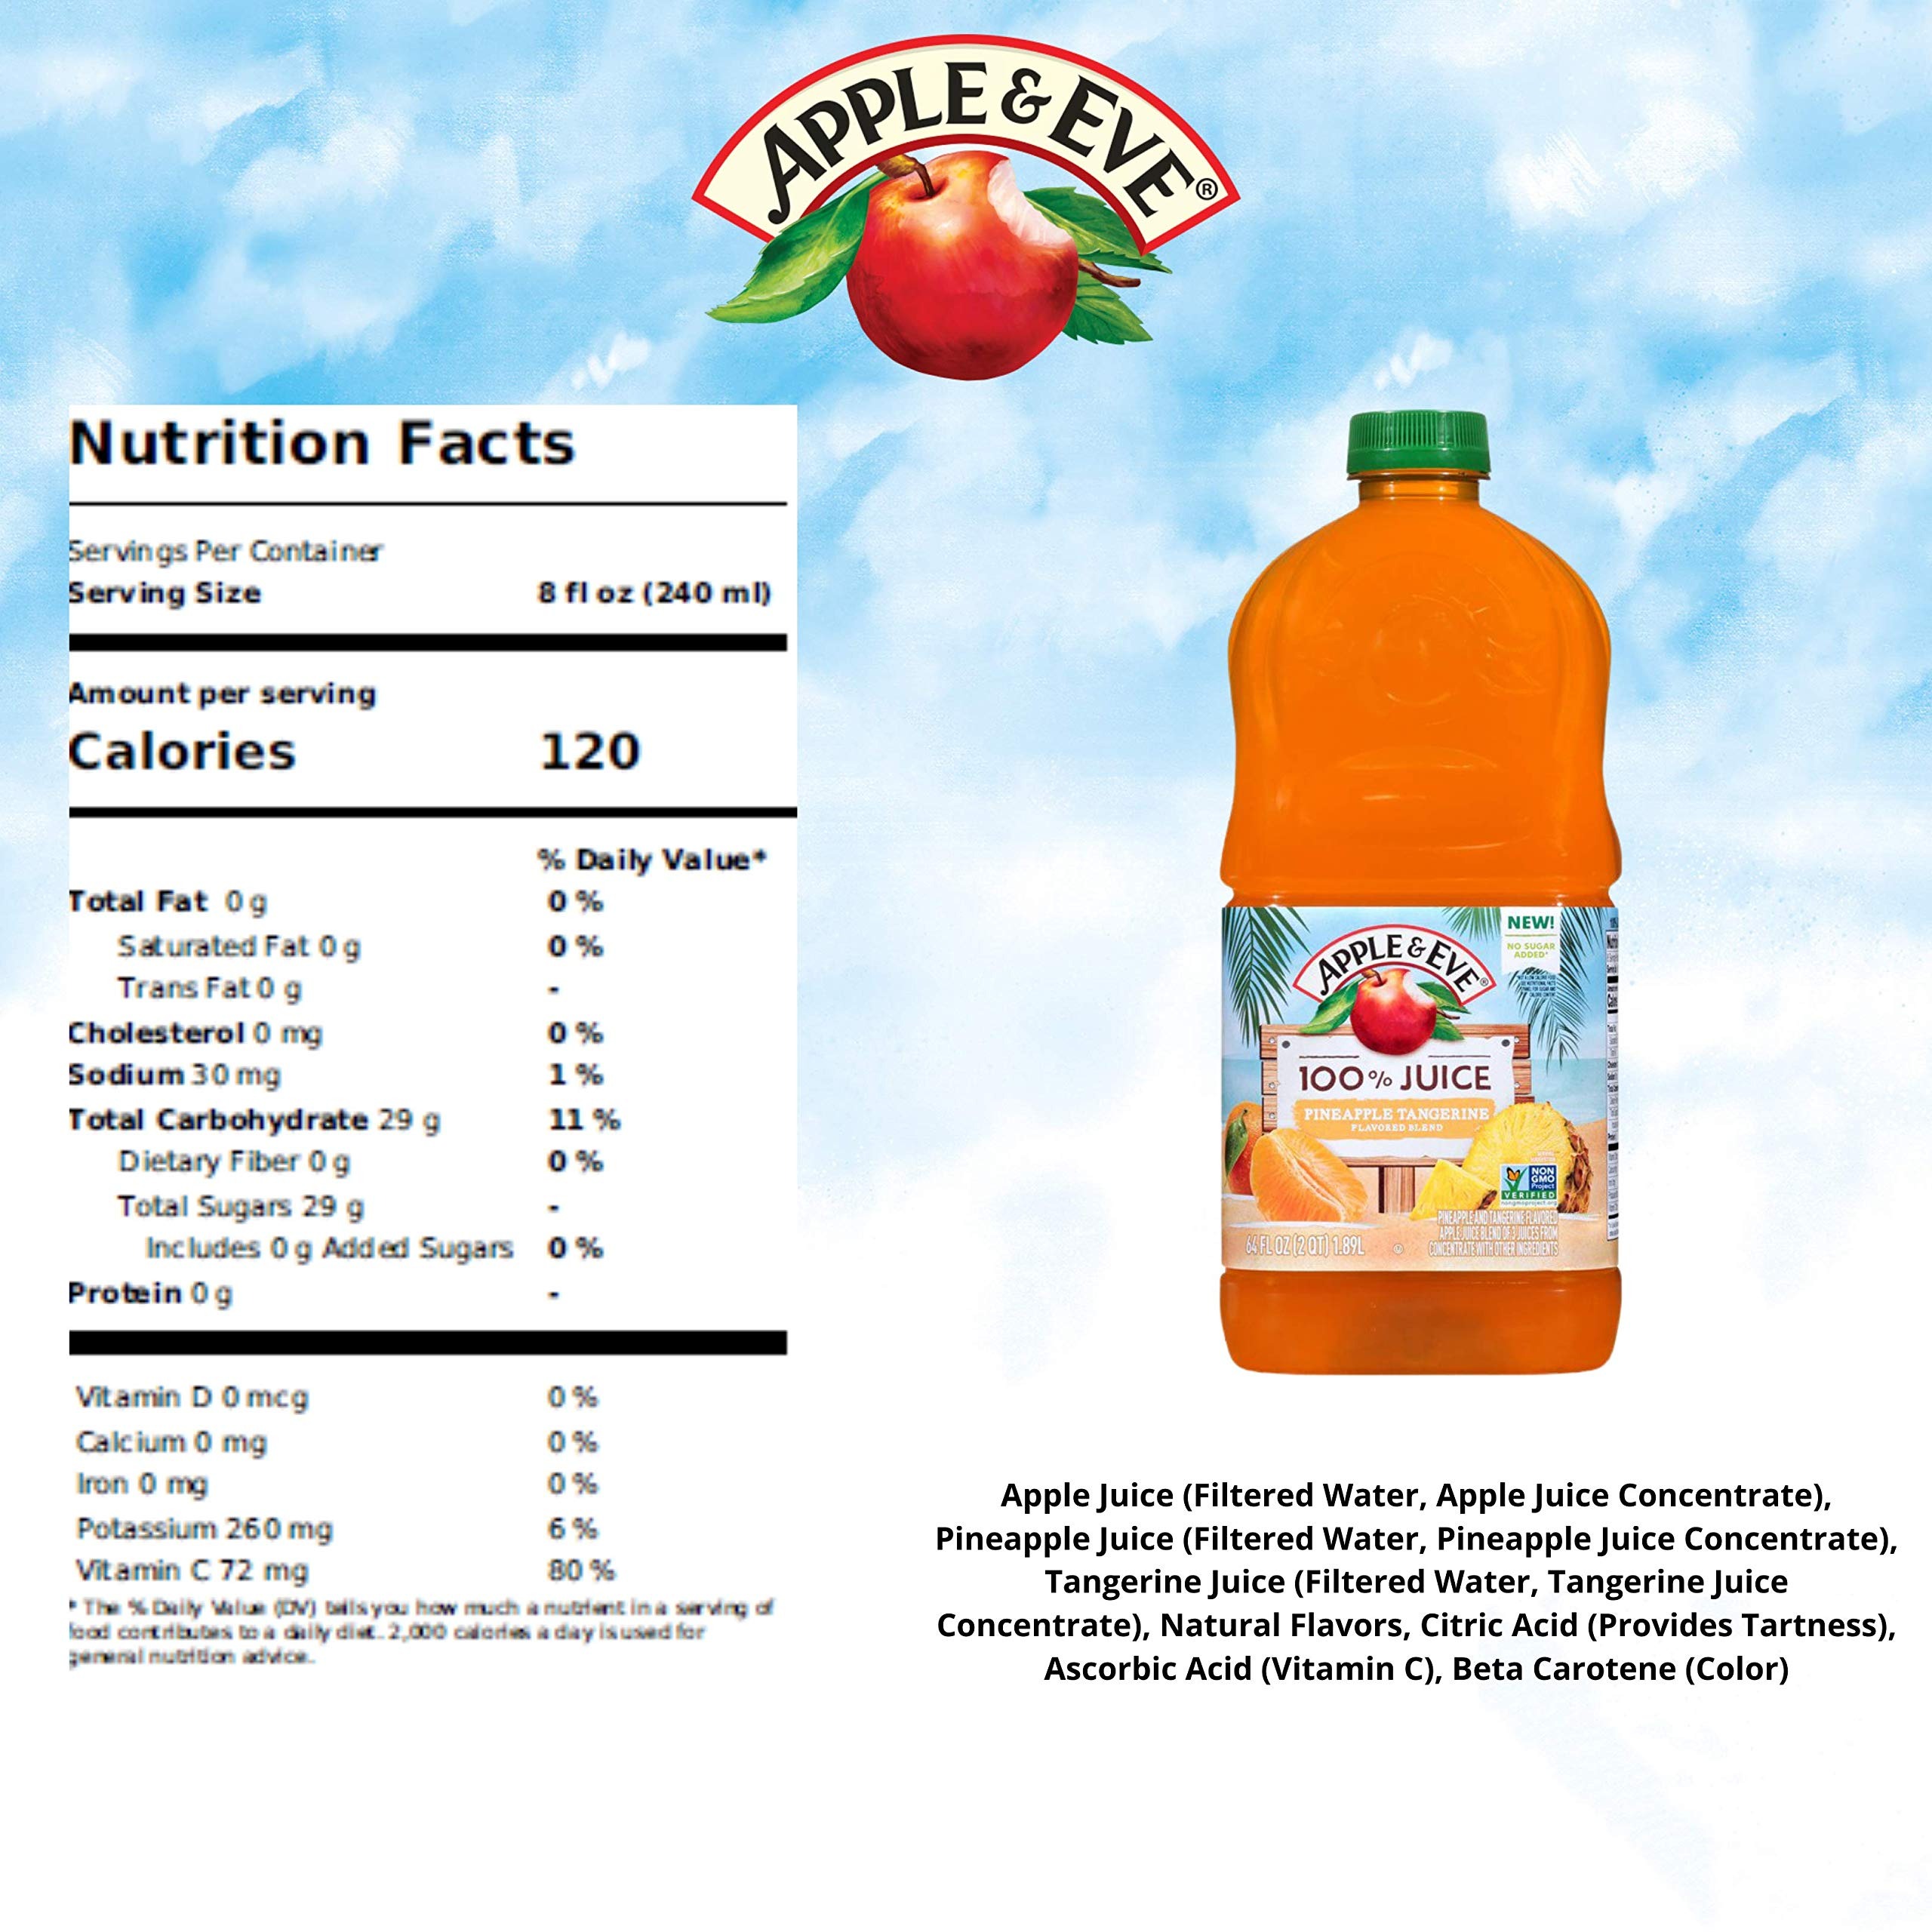
Item Name: Apple & Eve Tropical Pineapple Tangerine, 4.875 Fl Oz
Bullet Point 1: 64oz Apple & Eve 100% Juice
Bullet Point 2: Flavor: Tropical Pineapple Tangerine
Bullet Point 3: No added sugar* or preservatives – just 100% juice
Bullet Point 4: No artificial sweeteners, flavors, or colors
Bullet Point 5: Rich in vitamin C and calcium
Bullet Point 6: Certified non-GMO
Bullet Point 7: Not a low calorie food. See nutrition panel for calorie content
Value: 64.0
Unit: Fl Oz

Price: 4.78